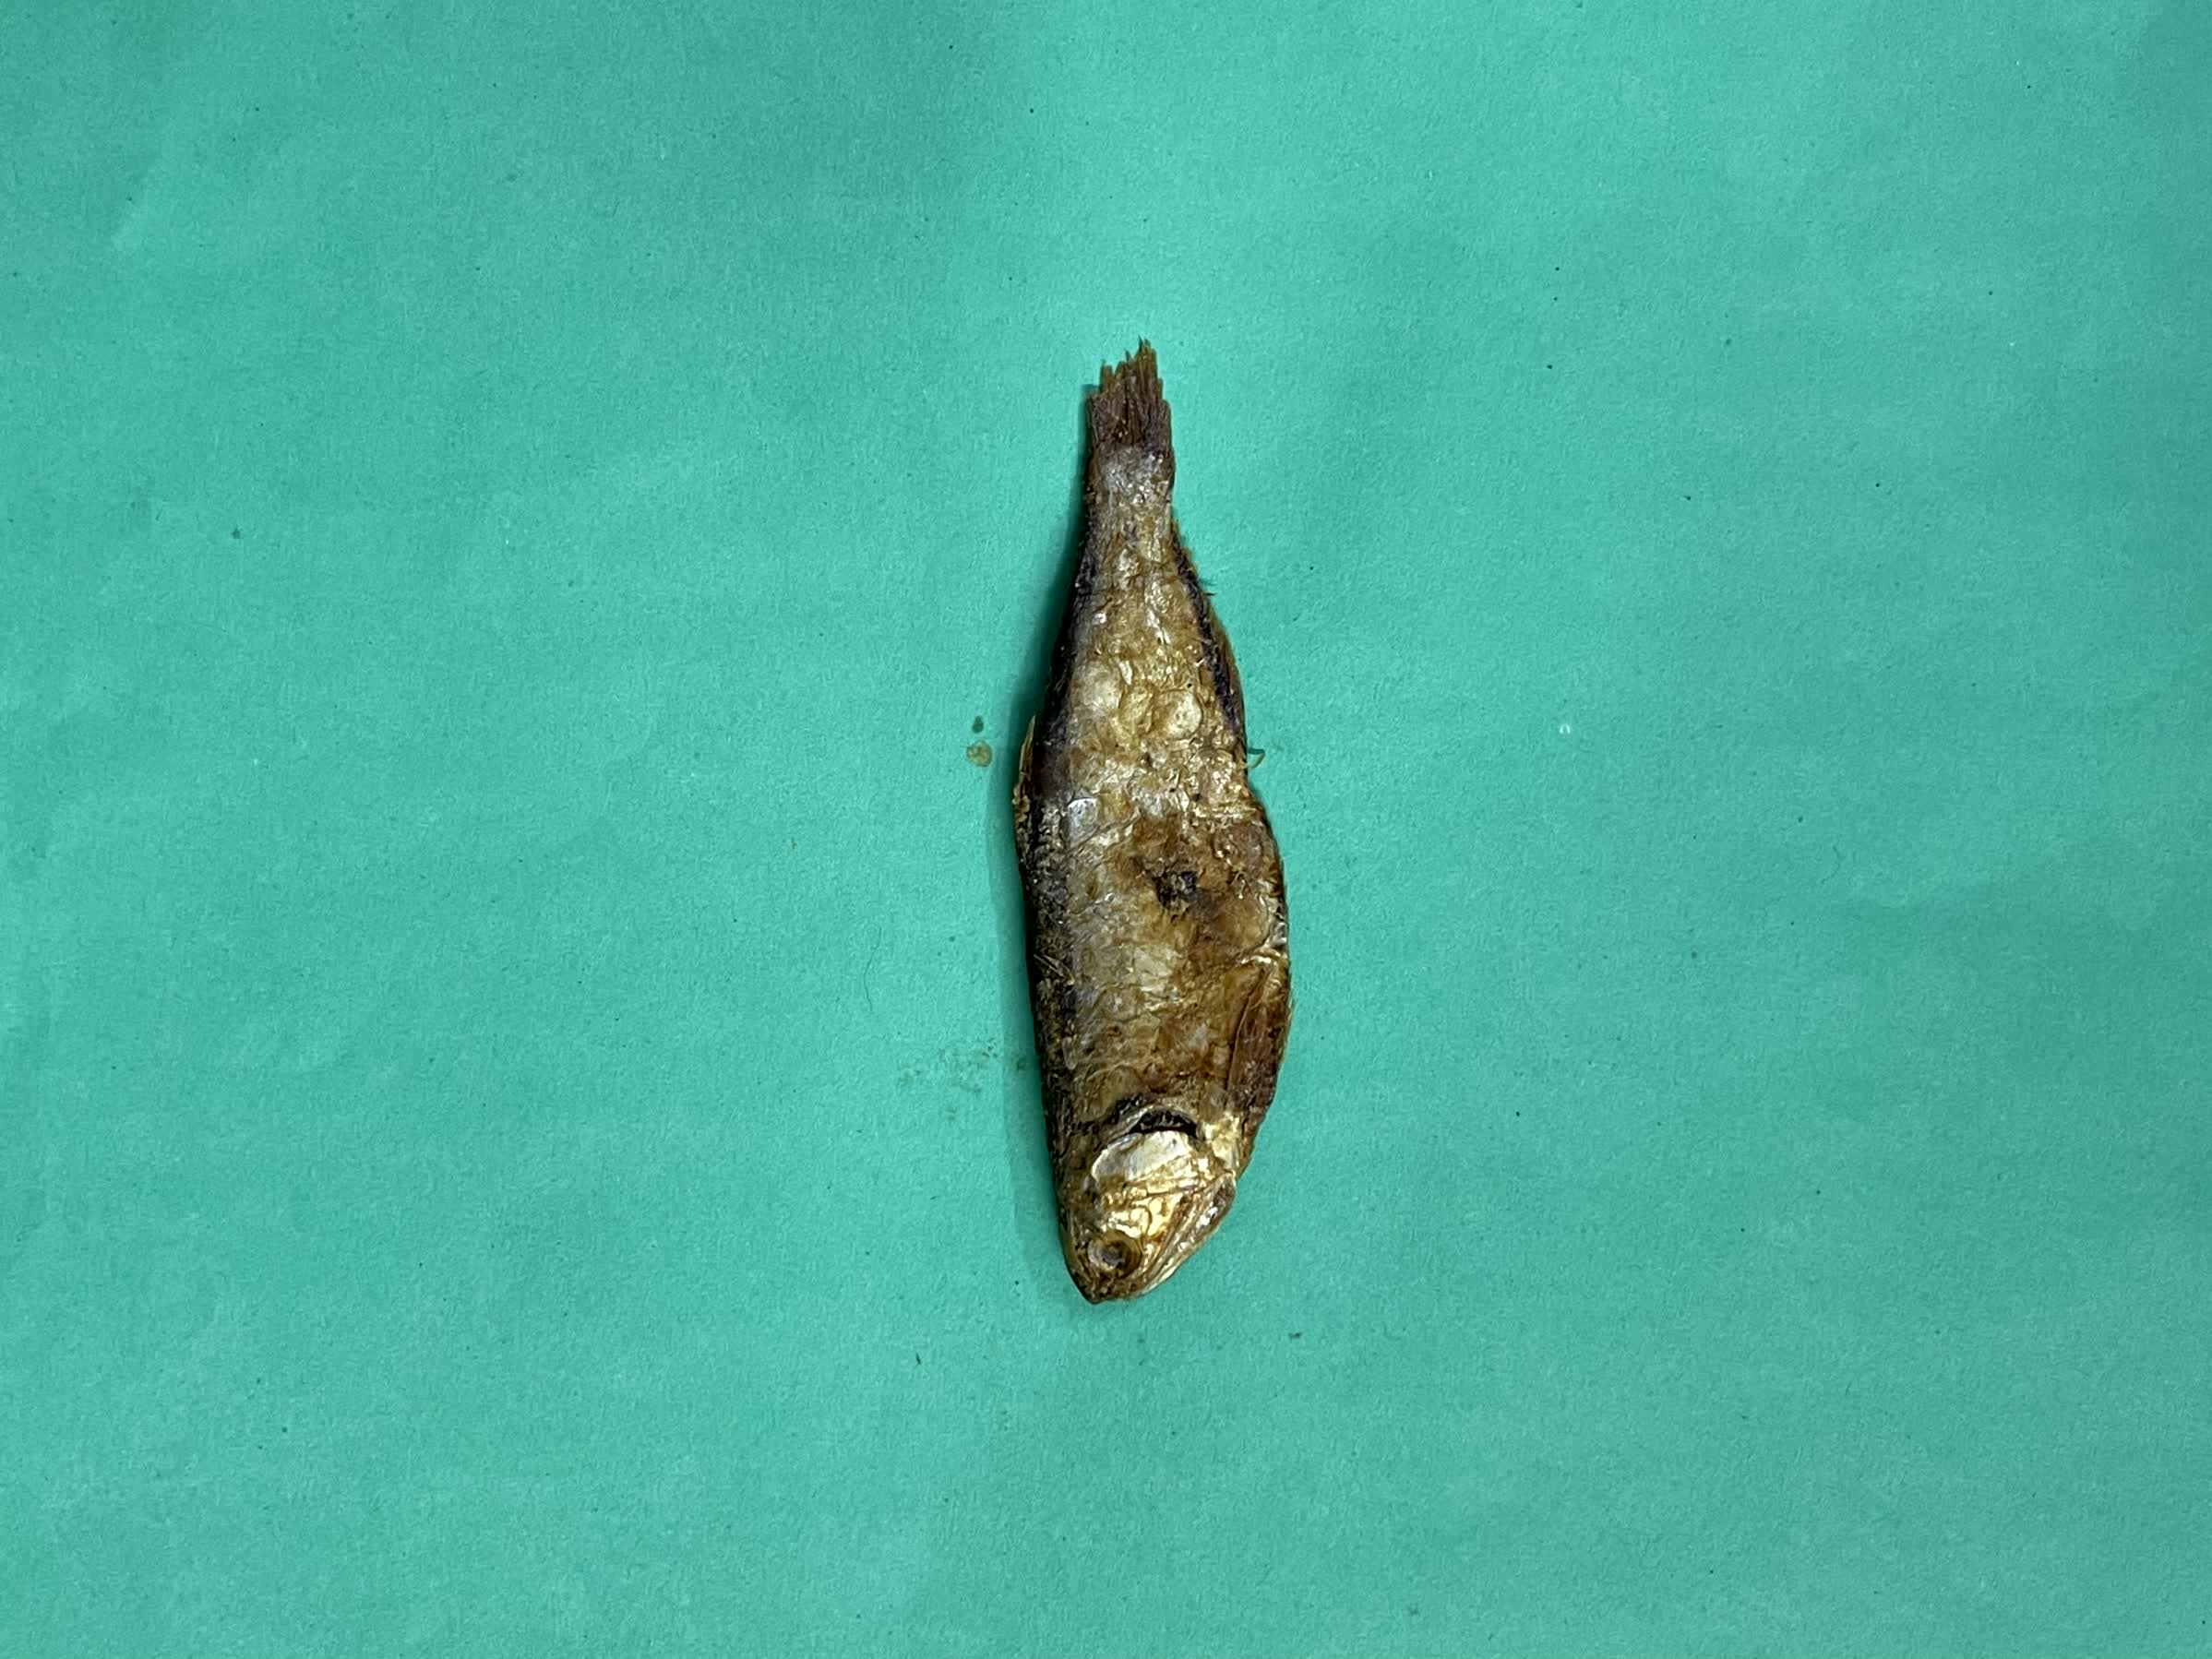
Species: Bashpata